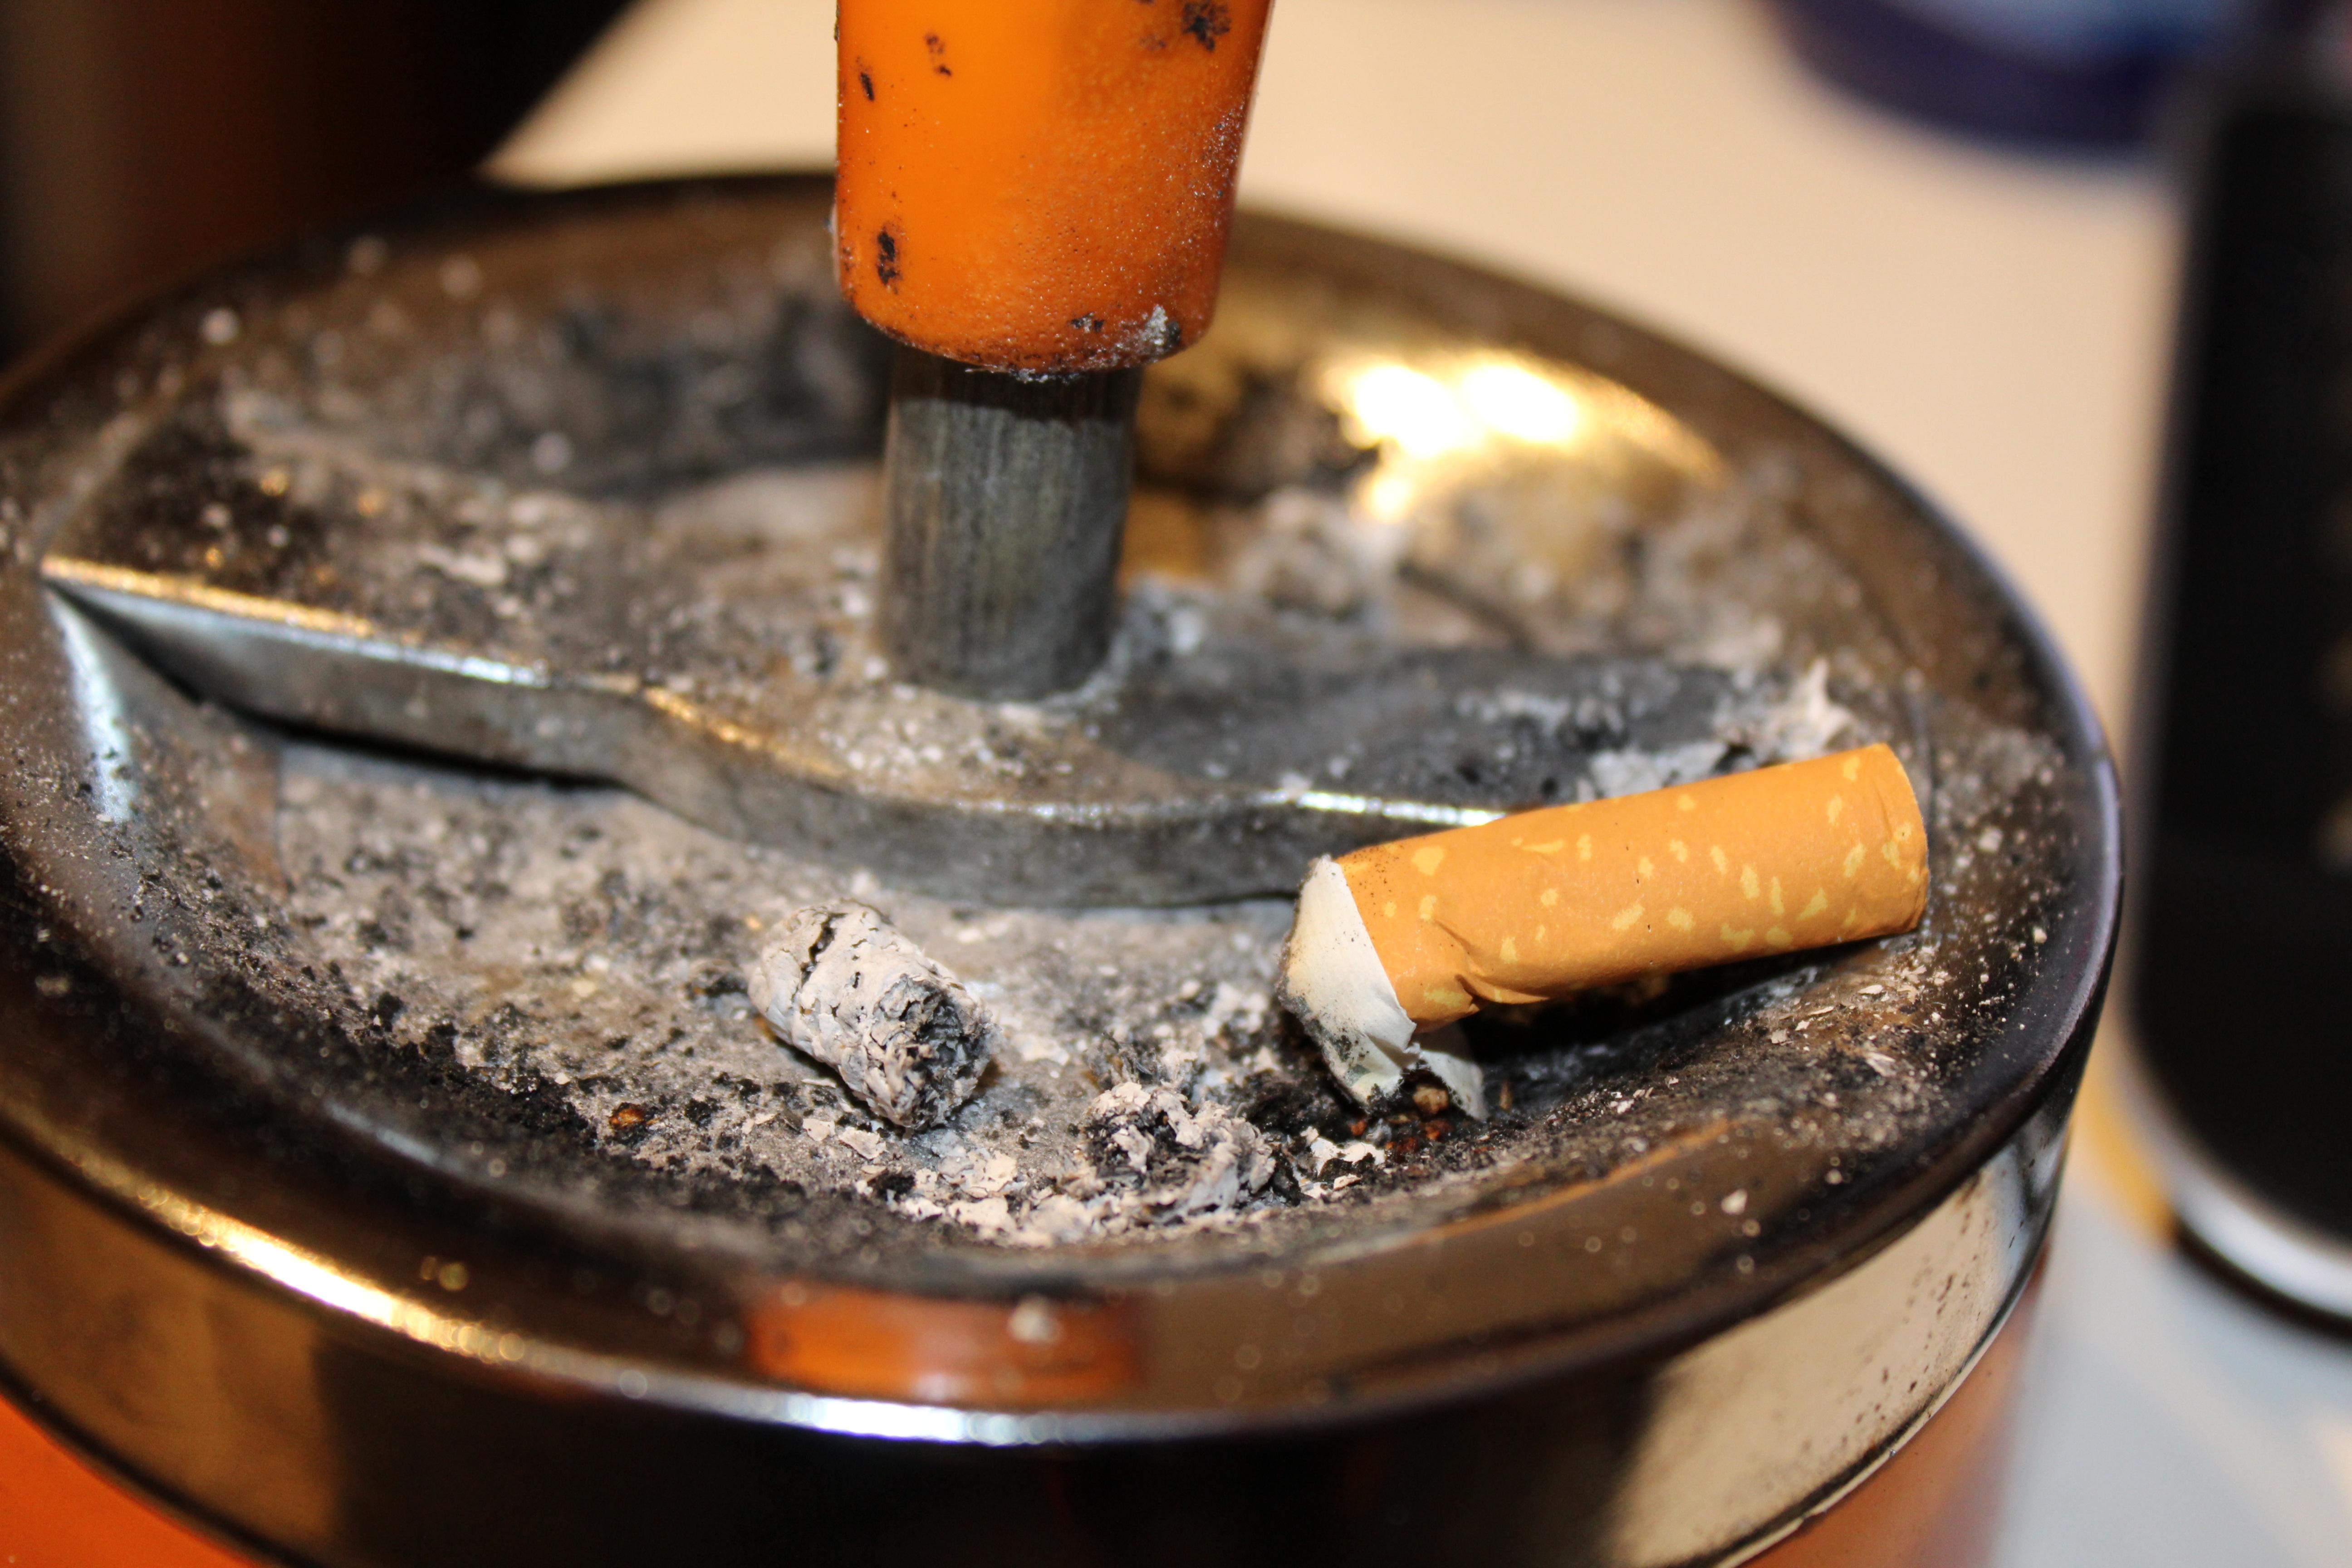
smoking, dish, food, cooking, produce, dirt, drink, ash, baking, dessert, cuisine, cigarettes, stop, tilt, addiction, attempt, nasty, cancer, flavor, disposal, disease, disgust, ashtray, nicotine, highly addictive, lung cancer, cigarette butts, the last, unlearn